2004 United States presidential election

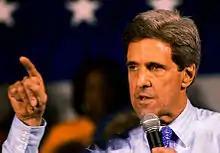
Senator Kerry at a primary rally in St. Louis, Missouri, at the St. Louis Community College – Forest Park

The 2004 Democratic Party presidential primaries took place from January 14 to June 8, 2004, to select the Democratic Party's nominee for president. Before the primaries, Vermont governor Howard Dean was a favorite to win the nomination; however, Massachusetts senator John Kerry won victories in two early races: the Iowa caucuses and the New Hampshire primary. These wins strengthened Kerry's previously weak campaign. By March 11, Kerry had received enough delegates to win the nomination. Other major candidates included North Carolina senator John Edwards and retired U.S. Army general Wesley Clark. Kerry asked Republican senator John McCain to be his running mate but McCain turned down his offer. On July 6, Kerry selected Edwards as his running mate, shortly before the 2004 Democratic National Convention was held later that month in Boston.